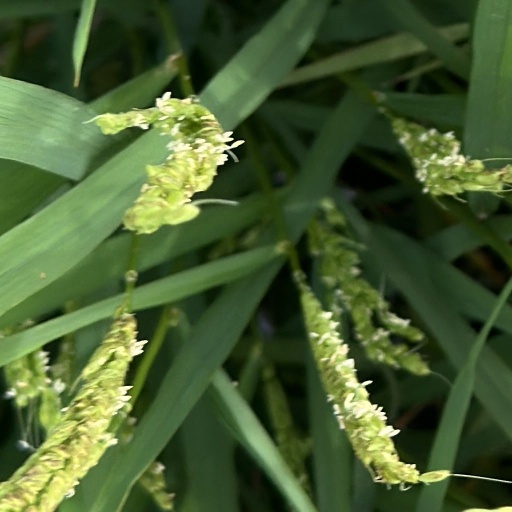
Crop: rice